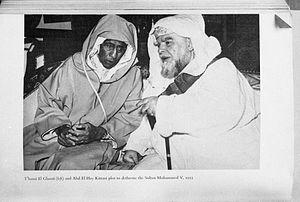
1953 est une année commune commençant un jeudi.